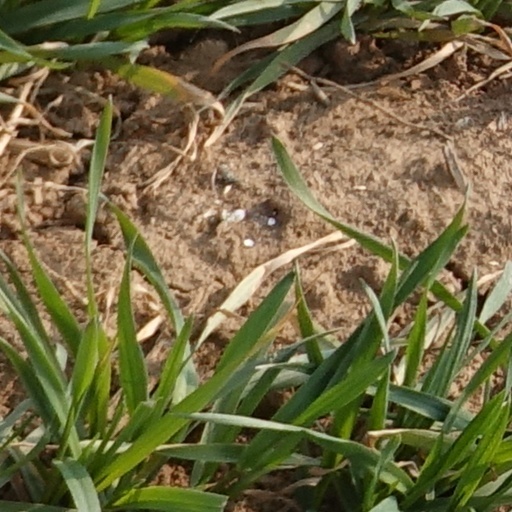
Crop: wheat